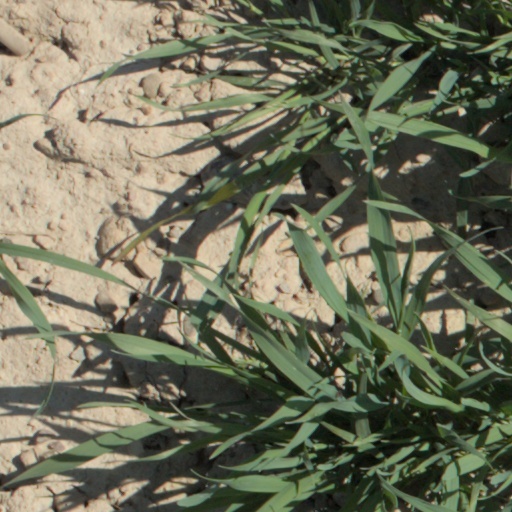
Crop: wheat